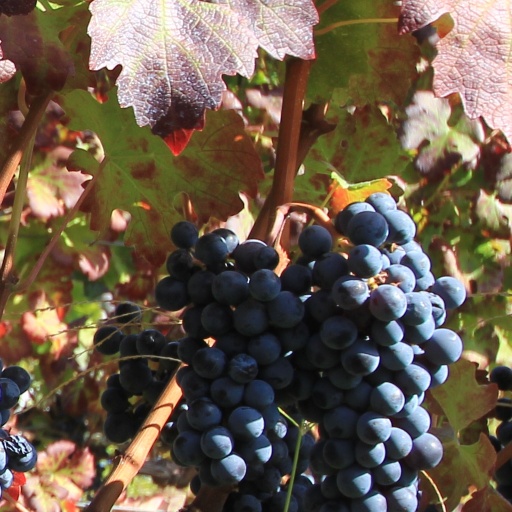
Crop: grape